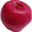
Label: apple